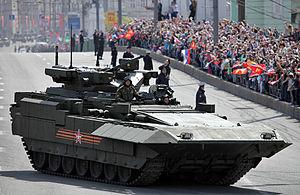
Le T-15 Armata est un véhicule de combat d'infanterie russe, présenté au public pour la première fois lors du Défilé du Jour de la Victoire 2015.